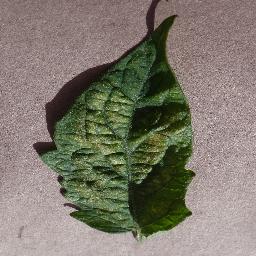
Label: Tomato___Spider_mites Two-spotted_spider_mite